Henri Delavallée

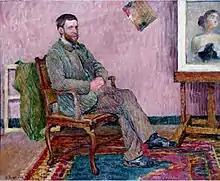
Delavallée Autoportrait

A fantastic student at school, in 1879 Delavallée enrolled simultaneously at the Sorbonne and at the École des Beaux-Arts where he studied under the finest art teachers of the period: Carolus-Duran, Luc-Olivier Merson, Henri Lehmann and Ernest Hébert. He also met Gabrielle Moreau, his future wife, while he was there. In the early 1880s, one of his artist friends, Hersart du Buron, encouraged him to go to Brittany with him to find landscapes they could paint. They visited the island of Ushant, Le Faouët and Châteauneuf-du-Faou before reaching Pont-Aven, where they stayed with his friend's cousins. In 1886, during one of his many stays in the village, he met Paul Gauguin and Émile Bernard.